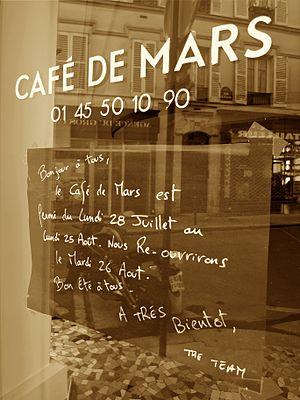
Paris - 11 rue Augereau - Congé estival du Café de Mars.